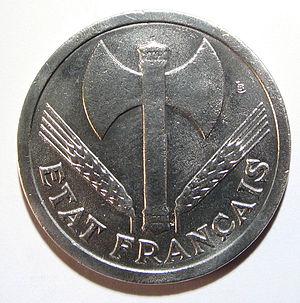
Travail, Famille, Patrie est la devise officielle du gouvernement de l’État français. Cette devise figure notamment sur les pièces de monnaie de cette époque.